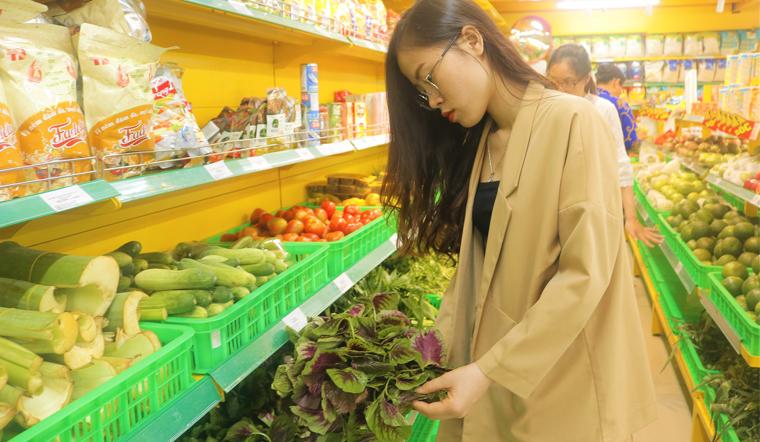
ở bên quầy rau củ quả có một cô gái mặc áo khoác màu be